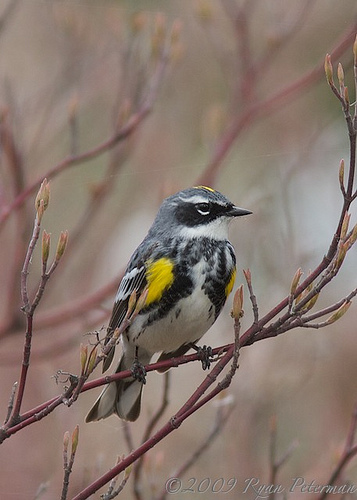
this small bird has grey black coverts and secondaries, a yellow crown, a white belly and a white throat.
a small bird with a white belly, speckled chest, and yellow wing primaries.
this small sized yellow and grey bird has a white and black breast with yellow wingbars and a small, black bill.
this bird has a white belly, gray breast, black superciliary and yellow covert.
a small grey bird with black cheek patch, white wingbars and yellow sides.
this bird has wings that are black and has a white belly
this bird is small, and has mostly white and black feathers.
a black and white bird with a patch of yellow .
this small bird has grey and yellow wings with a white belly.
this bird has wings that are black and has a white belly
Species: Myrtle Warbler